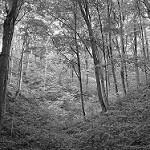
Label: B & W